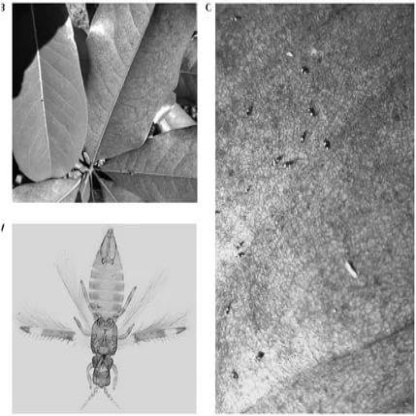
Nhãn: Bọ trĩ ( Thrips )